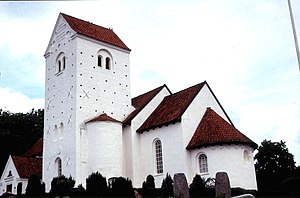
Veng Kirke
'Veng Kirke'
Veng kirke ligger i Veng Sogn i det tidligere Hjelmslev Herred, Skanderborg Amt. Den var oprindeligt klosterkirke i Veng Kloster
Veng kirke ligger i Veng Sogn i det tidligere Hjelmslev Herred, Skanderborg Amt. Den var klosterkirke i Veng Kloster der var et benediktinerkloster bygget af Valdemar 1.s forgængere; i 1160'erne var klosteret i alvorligt forfald med kun tre munke og en abbed, der førte et uordentligt levned. Derfor blev det i 1166 overdraget til cistercienserne, som i 1168 flyttede til Kalvø i Skanderborg Sø og i 1172 til Øm, hvor de grundlagde det store Øm Kloster, som havde Veng under sig. Veng Kloster er forsvundet, men klosterkirken står næsten fuldt bevaret og har undgået større ombygninger under de store kirkerestaureringer i slutningen af 1800-tallet.